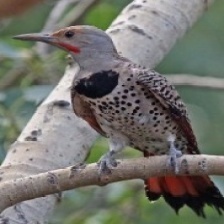
Species: NORTHERN FLICKER
Scientific name: COLAPTES AURATUS